Sky position (RA, Dec in degrees): 152.42, 3.012
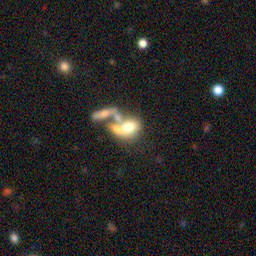
Galaxy morphology: Merging Galaxies